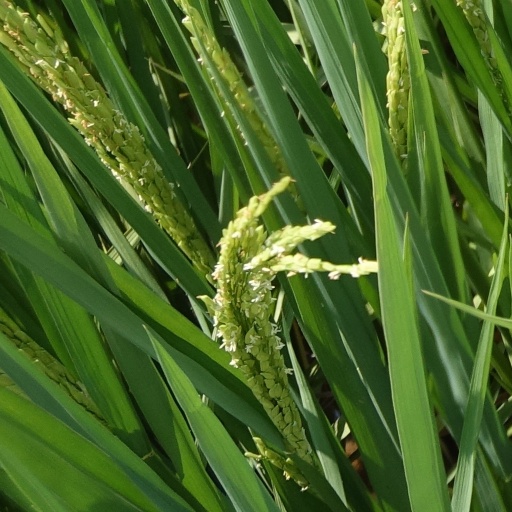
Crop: rice